Max Planck Institute for Radio Astronomy

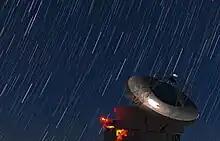
The Atacama Pathfinder Experiment is a collaboration between the Max Planck Institute for Radio Astronomy, the Onsala Space Observatory and ESO.

The southern wing of the whole complex is occupied by the Argelander Institute of Astronomy of the University of Bonn.